Engagement

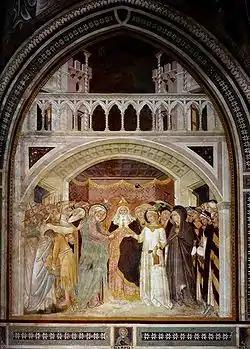
Christian art depicting the betrothal of Joseph the Carpenter and the Virgin Mary

In most localities, the Rite of Betrothal (also known as "blessing an engaged couple" or "declaration of intention") as a precursor to Holy Matrimony is an optional practice in traditional forms of Christianity today that blesses and ratifies the intention of two Christians to marry one another. Many Christian denominations provide liturgies for Christian betrothal, which often feature prayer, Bible readings, a blessing of the engagement rings (in cultures in which rings are used), and a blessing of the couple. A betrothal makes what a couple promises to one another sanctified by God and the Church. A Christian engagement (betrothal) ceremony, which may be followed with a party, is normative in certain parts of the world, as with the Christians of India and Pakistan.